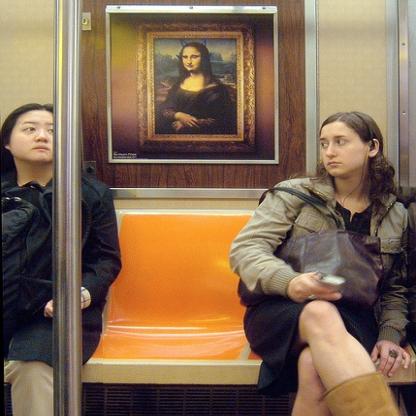
Scene: Indoor